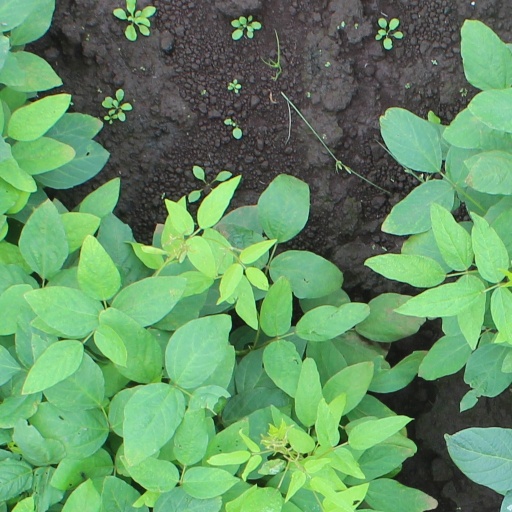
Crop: soybean